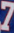
Number: 7